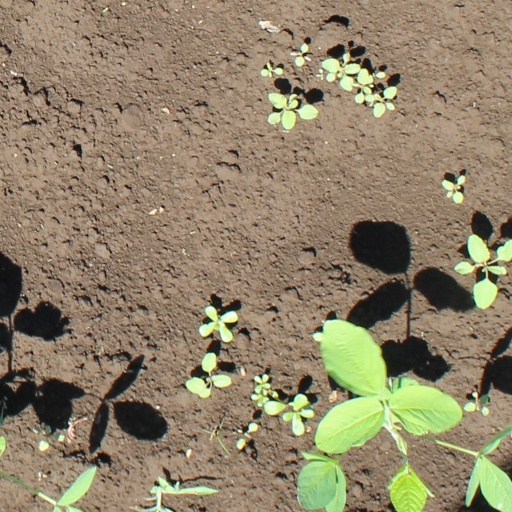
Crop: soybean